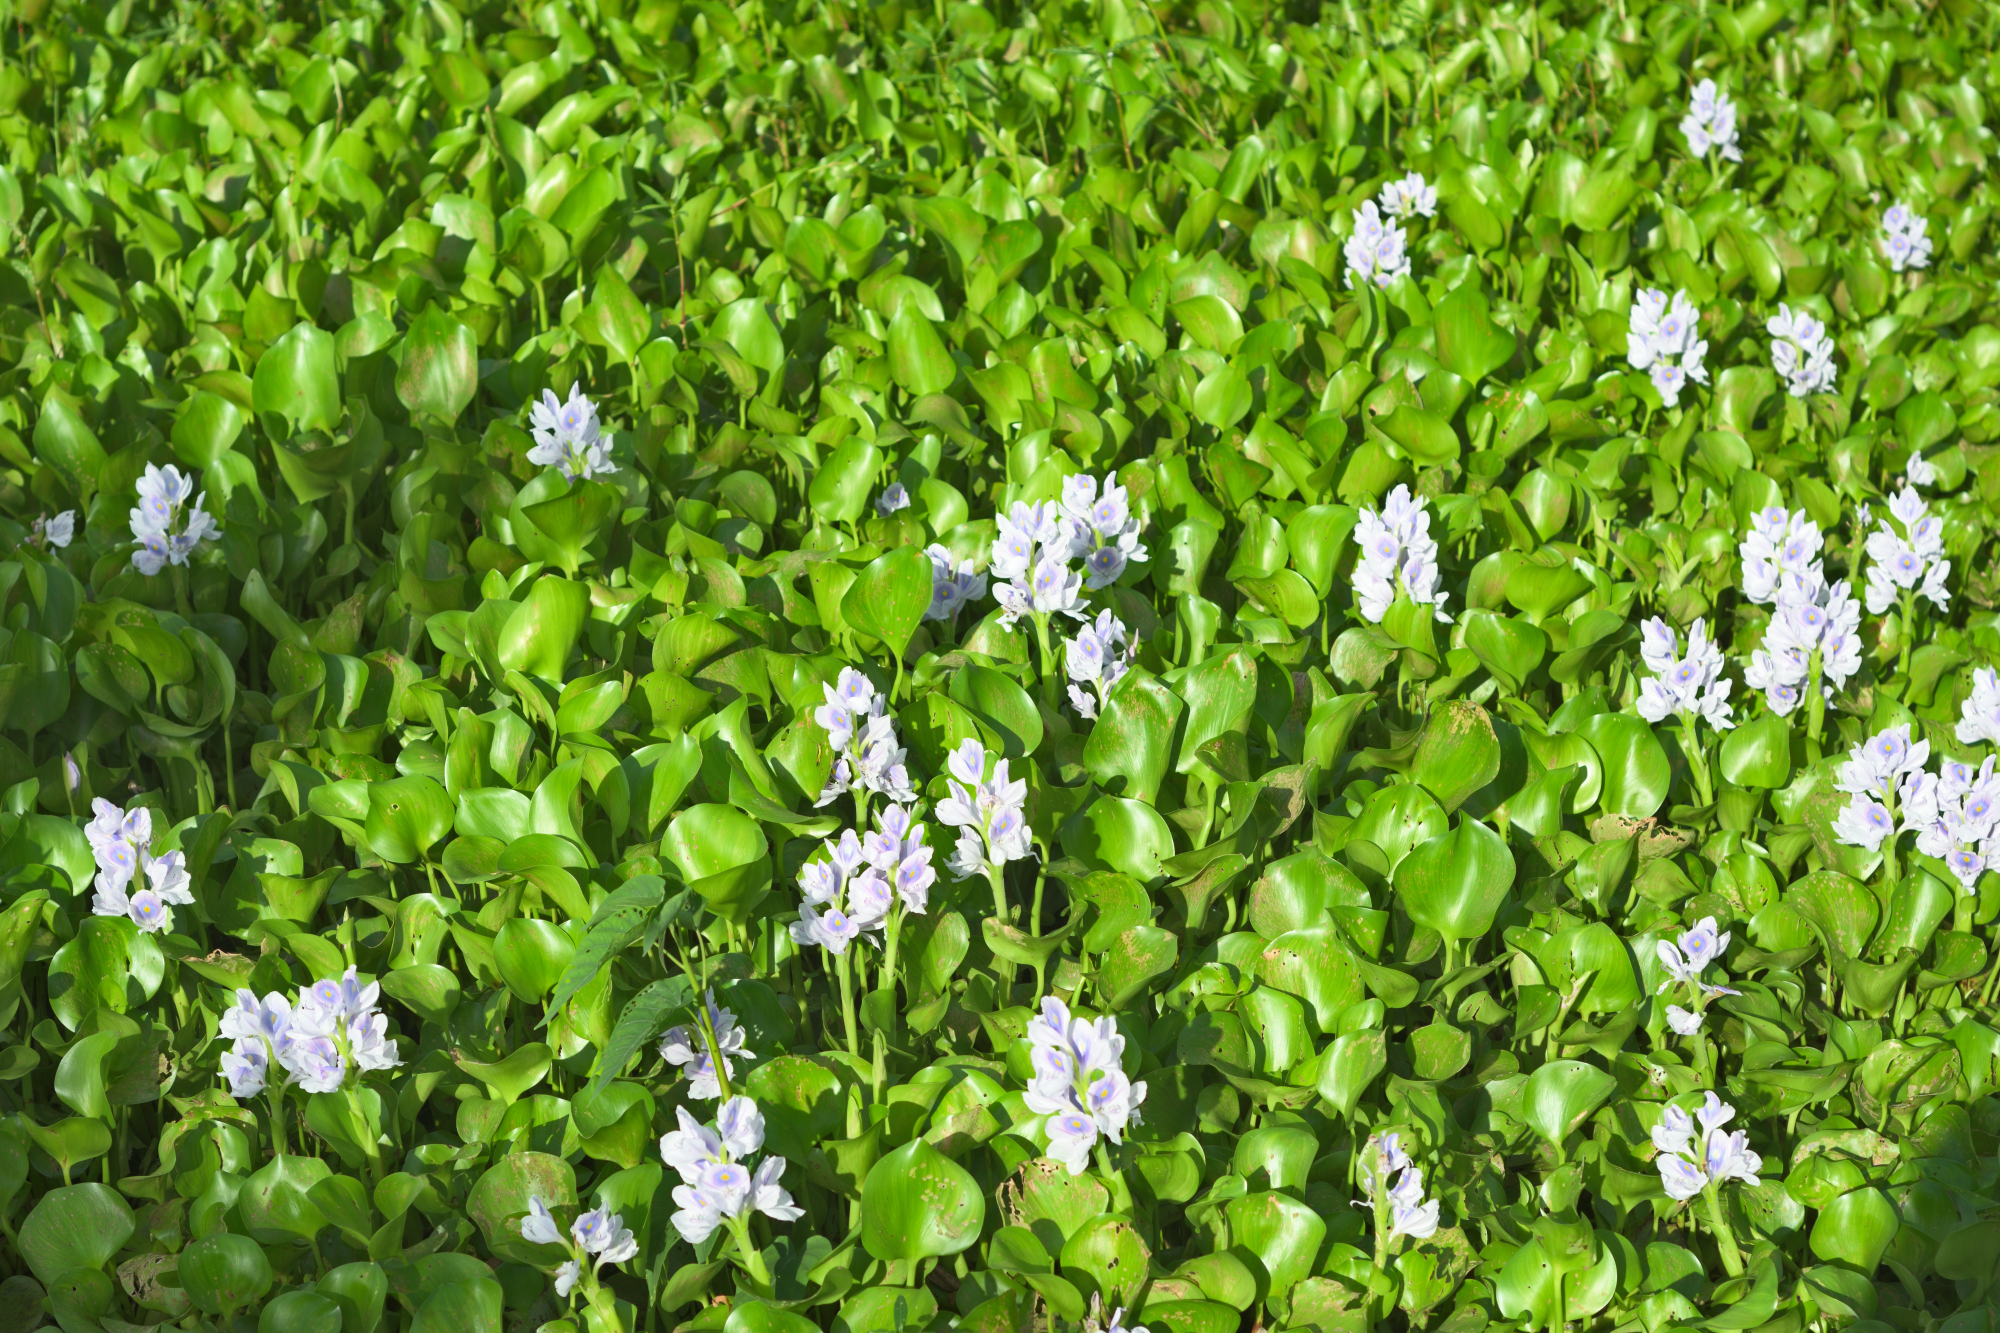
Water Hyacinth - Khurushkul Pond, Bangladesh
Water hyacinth (Eichhornia crassipes) coverage in a freshwater pond near Khurushkul, Cox's Bazar, Bangladesh. Photographed on 9 August 2026 during the monsoon season. Follow-up survey of the pond documented in the June 2026 water lily / water hyacinth dataset.
Location: Khurushkul, Cox's Bazar, Chattogram, Bangladesh
Keywords: water hyacinth, Eichhornia crassipes, invasive aquatic plant, pond, freshwater wetland, monsoon, Bangladesh, Khurushkul, Cox's Bazar, botanical photography, aquatic vegetation, golamrob